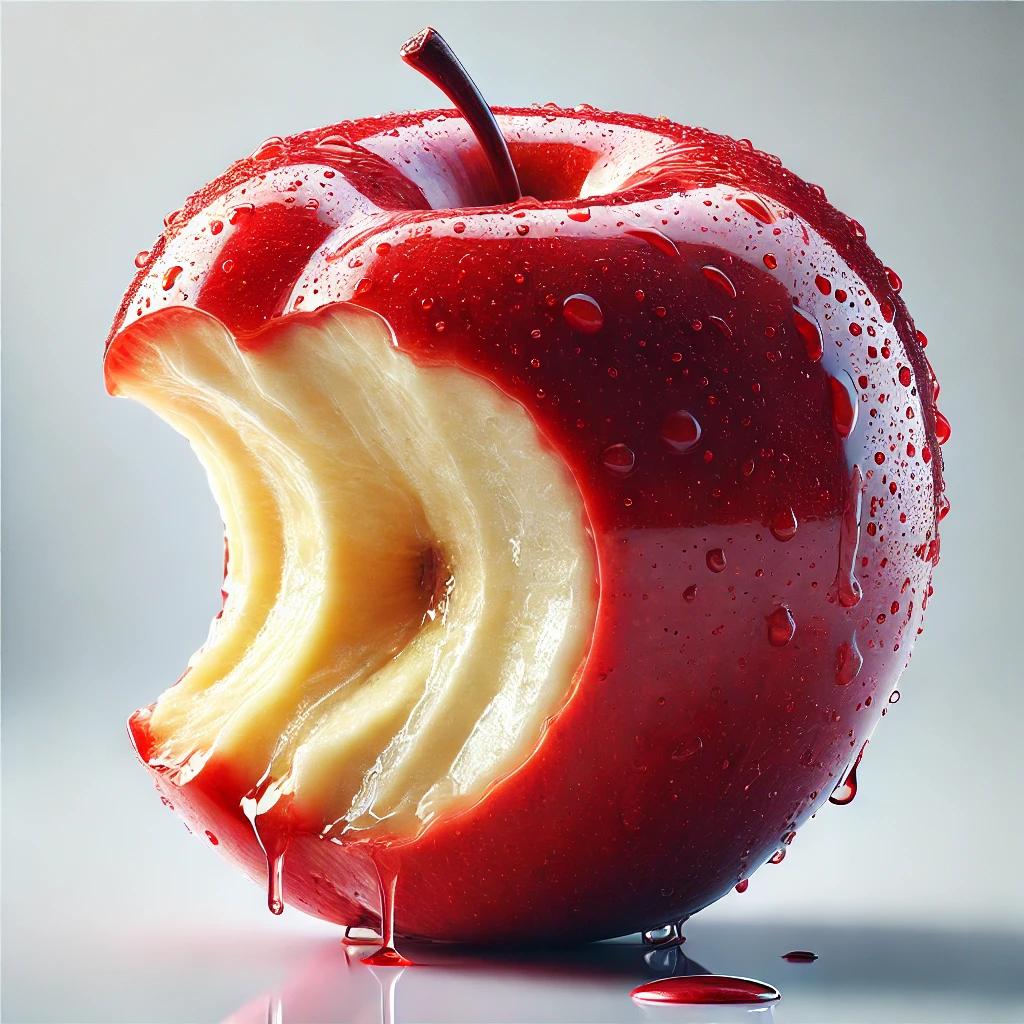
Etiqueta: orgánico